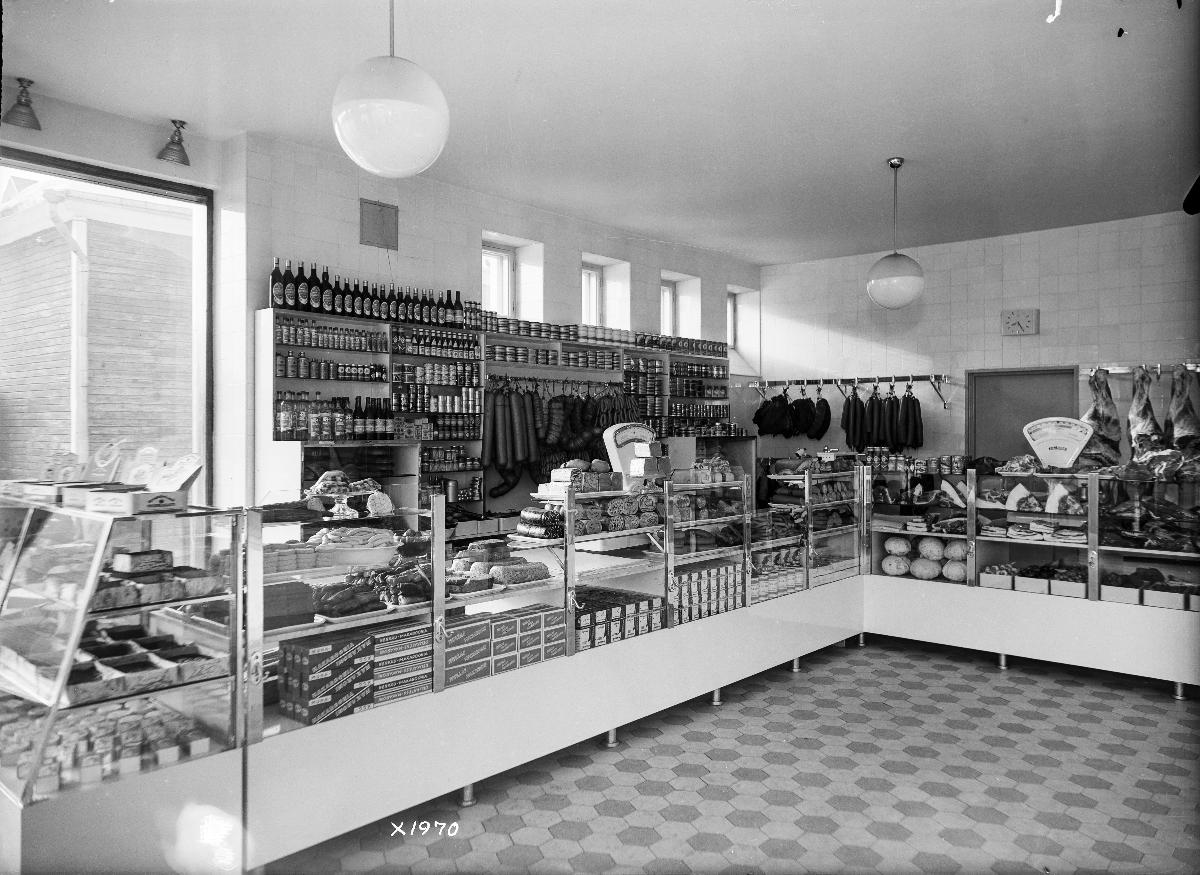
Karjapohjolan talo Rovaniemellä
Karjapohjola in Rovaniemi
sisällön kuvaus: Myymälä Karjapohjolan uudessa liike- ja tuotantolaitosrakennuksessa Rovaniemellä vuonna 1939. content description: A store in Karjapohjola's new premises in Rovaniemi, Finland, in 1939.
Vuosi: 1939
Paikka: Fennoskandia, Lappi, Pohjoismaat, Suomi, Lappi, Rovaniemi
Aiheet: sisäkuva; myymälät; liikerakennukset; lihateollisuus; shops; business buildings; meat industry; affärer; affärsbyggnader; köttindustri